George Spencer-Churchill, 5th Duke of Marlborough

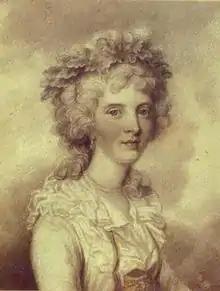
Lady Susan Stewart, Duchess of Marlborough

The Duke died in March 1840, aged 73, at Blenheim Palace and was buried there in the vault beneath the chapel on 13 March 1840. His eldest son George, Marquess of Blandford, succeeded in the title. The Duchess of Marlborough died at Park Lane, Mayfair, London, in April 1841, aged 73.